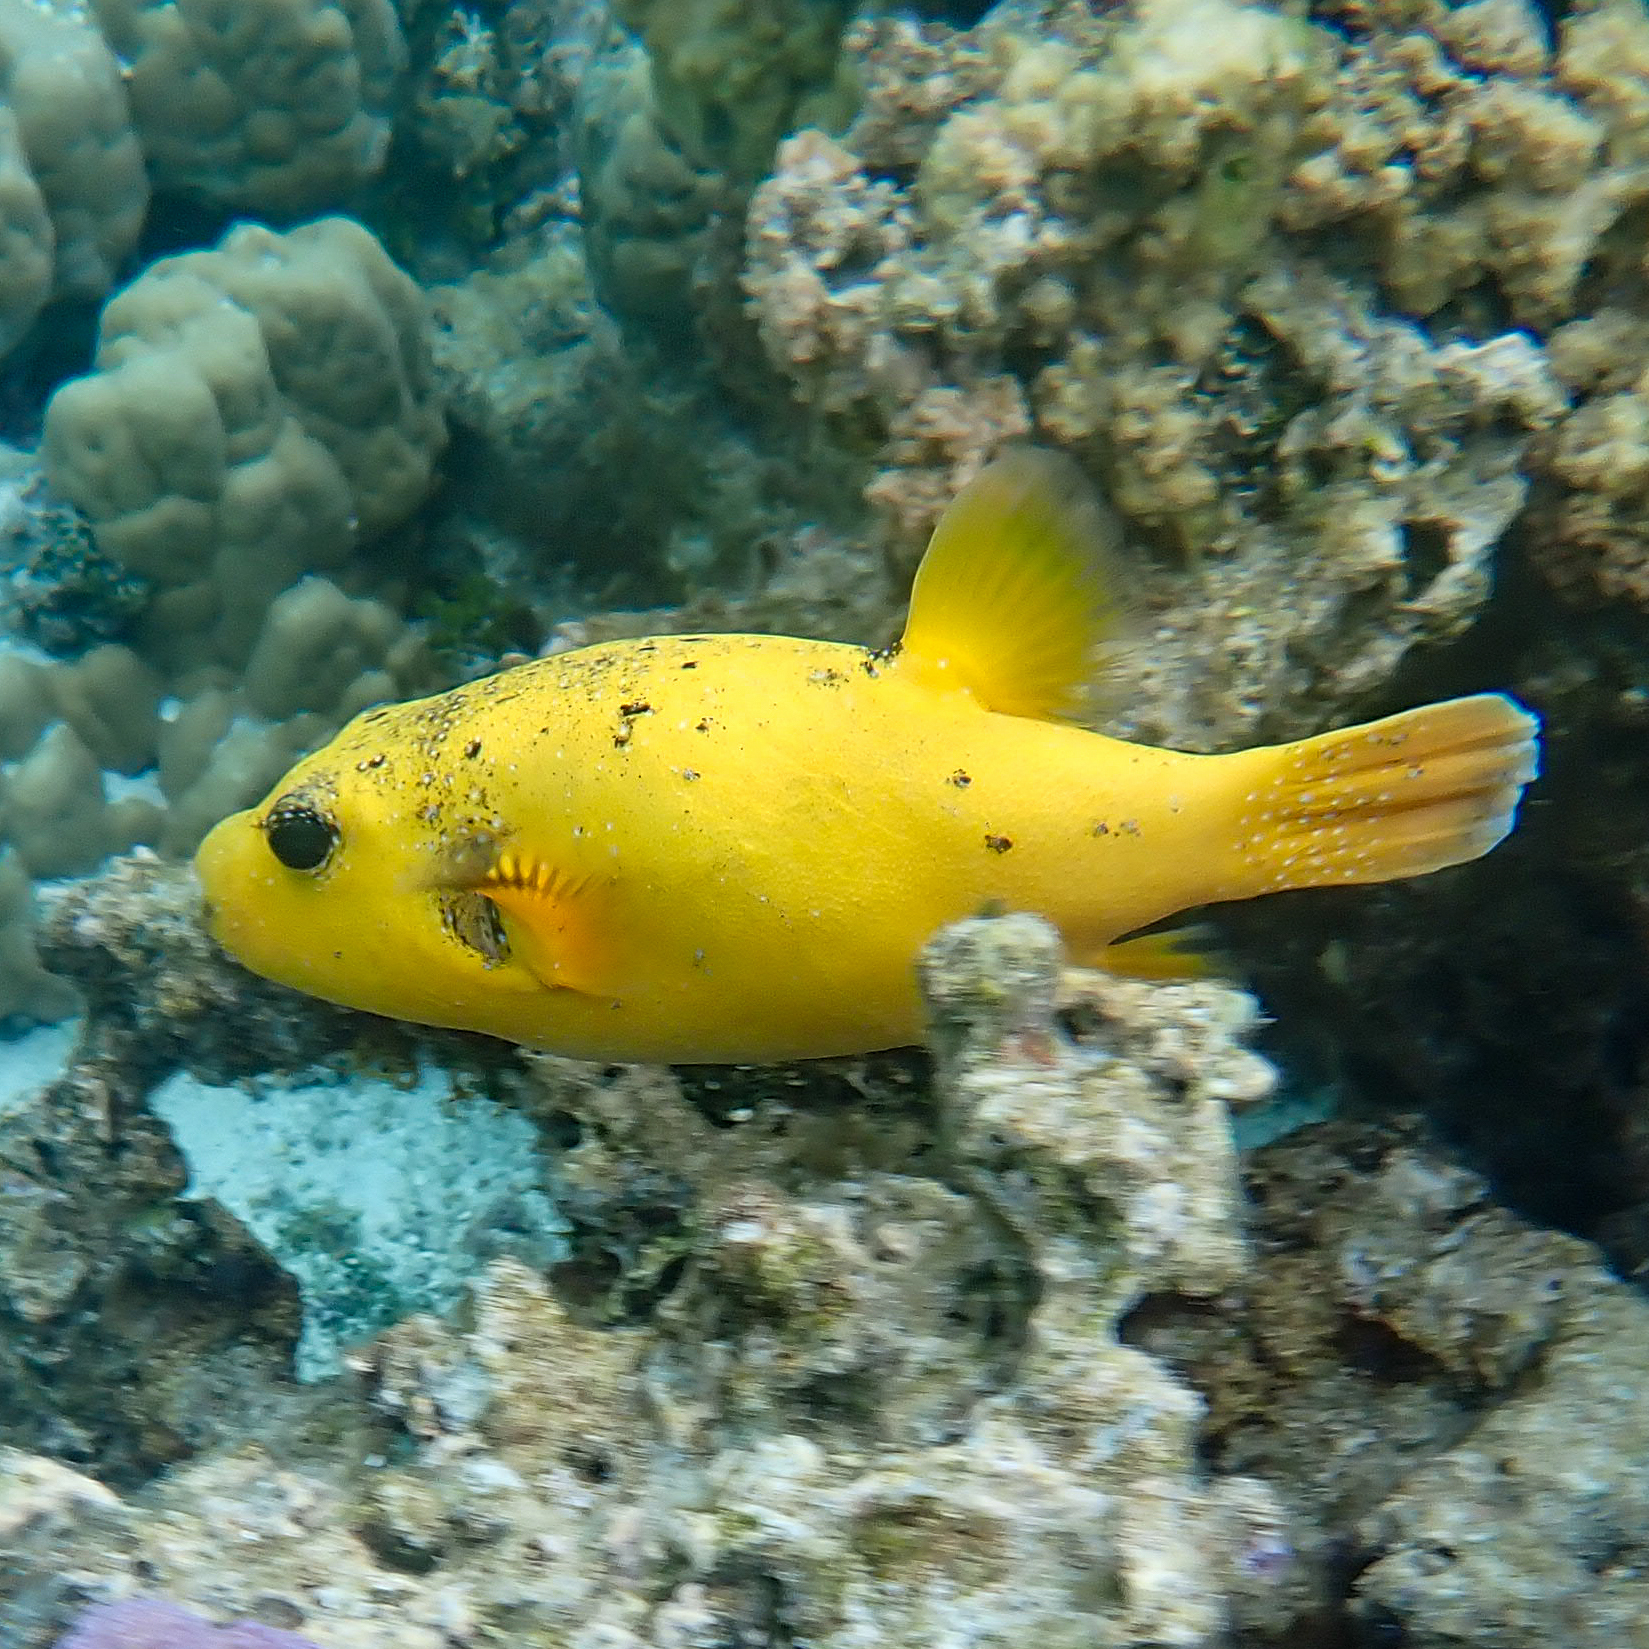
Arothron meleagris (Guineafowl Puffer)